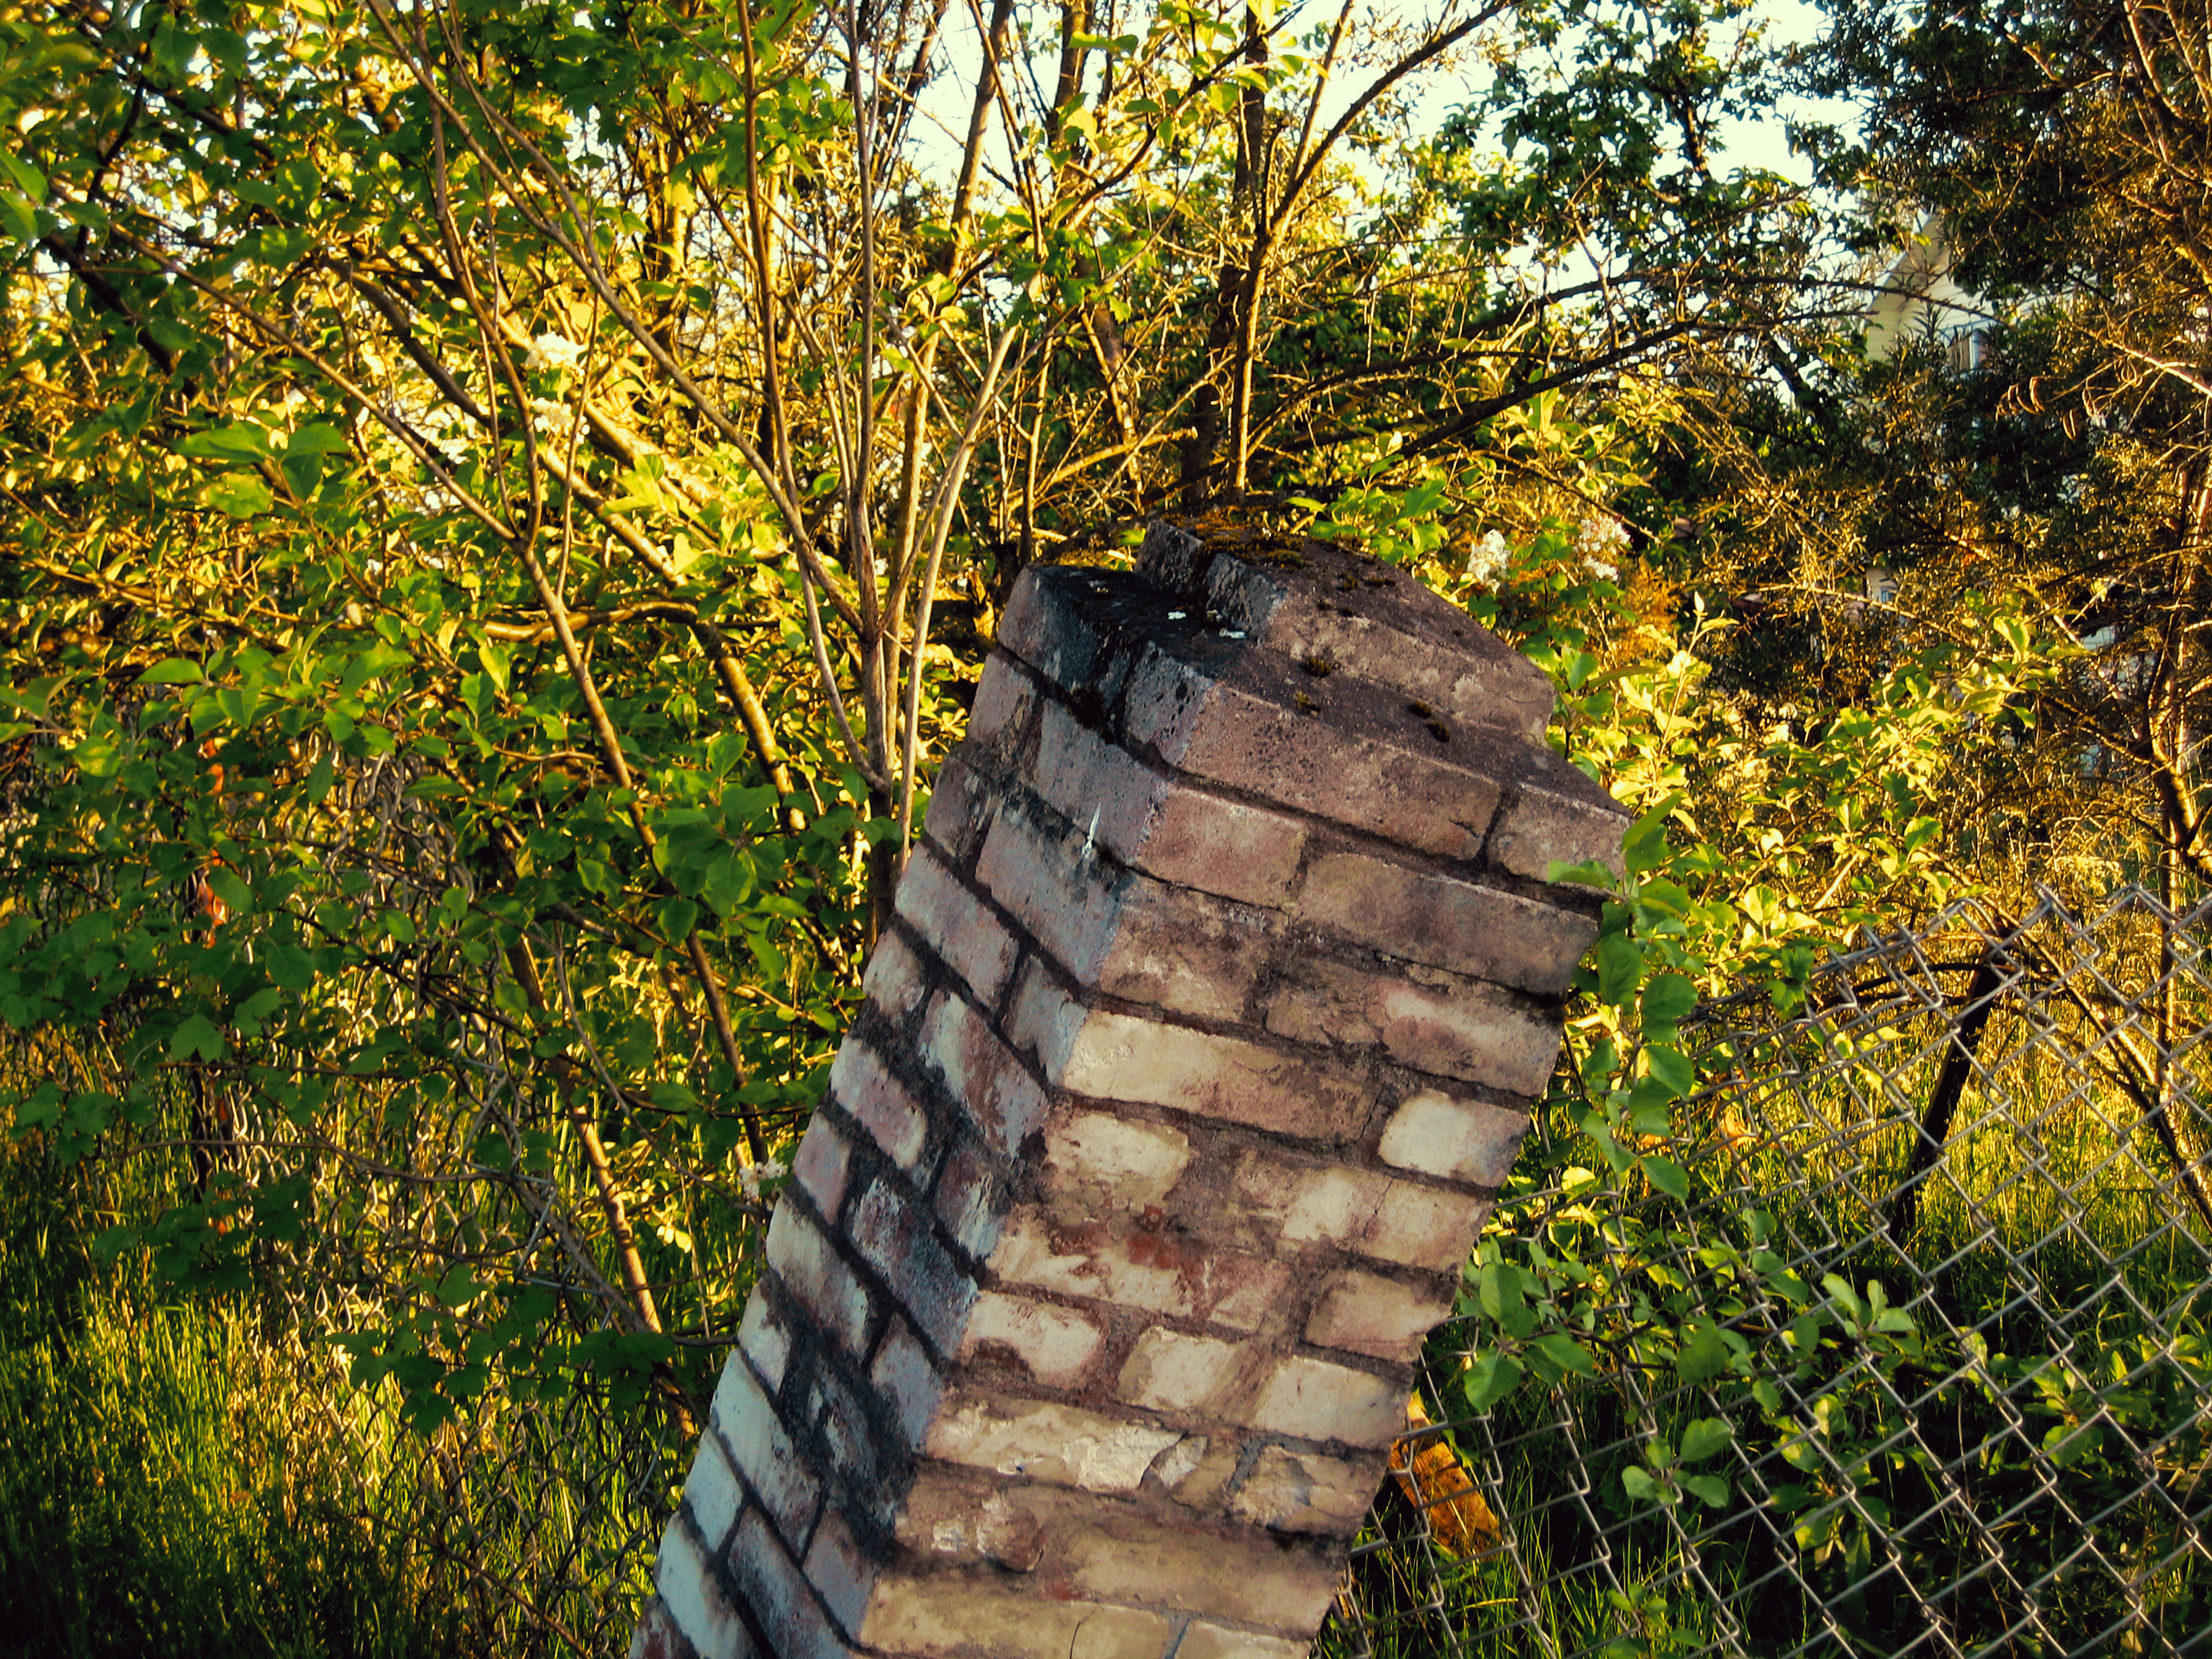
images, plant, automotive tire, tire, wood, trunk, natural landscape, grass, Tints and shades, landscape, twig, tree, forest, automotive wheel system, deciduous, stone wall, woodland, temperate broadleaf and mixed forest, soil, trail, jungle, rock, Northern hardwood forest, tropical and subtropical coniferous forests, shadow, old growth forest, conifer, shrub, plant stem, wildlife, valdivian temperate rain forest, pine family, birch family, autumn